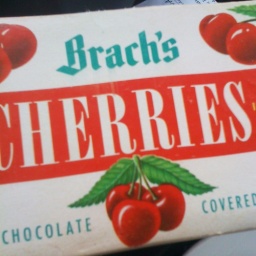
stop at fleamarket off I-81 resulted in a cute little box with notions inside.